Louis Vaughan

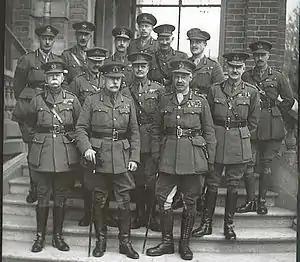
Sir Douglas Haig with his army commanders and their chiefs of staff, November 1918. Front row, left to right: Sir Herbert Plumer, Sir Douglas Haig, Sir Henry Rawlinson. Middle row, left to right: Sir Julian Byng, Sir William Birdwood, Sir Henry Horne. Back row, left to right: Sir Herbert Lawrence, Sir Charles Kavanagh, Brudenell White, Percy, Louis Vaughan, Archibald Montgomery-Massingberd, Hastings Anderson.

Vaughan was on active service as a staff officer from 1914 to 1918, and was mentioned in despatches nine times throughout the war. He was GSO Grade 2 in 1914, and GSO Grade 1 of the 2nd Division in February 1915, which saw him raised to the temporary rank of lieutenant colonel while so employed. Following this was a series of temporary (brevet) promotions, including temporary brigadier general in April 1916, and temporary major general in May 1917. Taking over from Major General Louis Bols, he was effectively chief of staff to General Sir Julian Byng, commander of the Third Army from May 1917 until the end of the war. He was made a substantive major general in 1919.